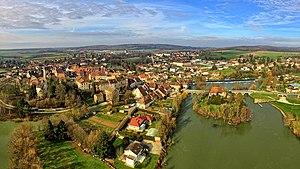
La ville et ses ponts sur l'Ognon
Le tourisme dans la Haute-Saône est principalement axé sur une activité verte et nature en campagne. La Haute-Saône est un des derniers départements quant à la fréquentation, classée 91ᵉ sur 95. Ce chiffre s'explique par l'absence de tourisme de masse. Le cyclotourisme, la randonnée pédestre et le tourisme fluvial sont les principales activités touristiques. Ces activités d'itinérance permettent de découvrir un paysage rurale parsemé de monument divers : châteaux, édifices religieux, lavoirs, fermes avec charri et chalot ; les croix et calvaires ou encore vestiges du passé minier et industriel du département. Par ailleurs, seize bourgs et villages font partie du réseau des « Cités de Caractère de Bourgogne-Franche-Comté ».
Marnay est une commune française située dans le département de la Haute-Saône en région Bourgogne-Franche-Comté. À l'origine, la cité est localisée en terres du Saint-Empire romain germanique.
L'Ognon est une rivière située dans l’est de la France en région Bourgogne-Franche-Comté, dans les départements de la Côte-d'Or, du Doubs, du Jura et de la Haute-Saône.